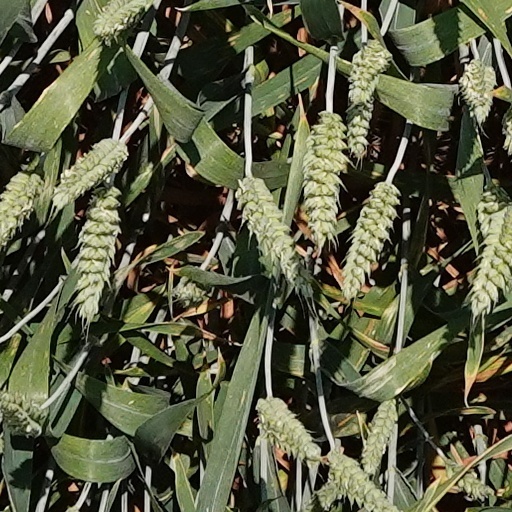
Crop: wheat